Pittsburgh Panthers softball

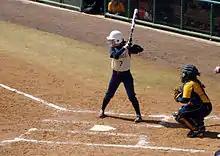
Pitt softball player Ashley Sills at bat during the 2013 Cherry Blossom Classic

The inaugural season of Pitt softball was in 1998 with the program guided by its first head coach, Michelle Phalen. The program competed as an independent during its first season in NCAA Division I and then played in the Big East Conference from 1999 to 2013. Phalen guided the program to its first winning season (31-27) and first Big East Tournament appearance in 2006 as well as its first season over .500 in Big East play (12-10) in 2008, a year that saw Pitt upset multiple nationally ranked teams. In 2009, Holly Aprile, and assistant coach in charge of pitchers and catchers under Phalen, took over as the head coach of the program. April began her tenure by leading the team to three consecutive winning seasons, a first for the program to that point, and led the 2011 team to a single season school record of 34 wins that included a victory over national ranked Georgia Tech. On July 1, 2013, Pitt moved to the Atlantic Coast Conference. In 2015, Pitt reached the ACC softball tournament championship game and earned the program's first NCAA tournament appearance on way to an appearance in the Regional Final and a program-best 37–22 record. In 2017, after a 5–0 start to the season, Pitt received the first national ranking in the program's history. Pitt won its first ACC Coastal Division championship in 2018. In August 2018, former Ohio head coach Jodi Hermanek was announced as the Panthers' new head coach following Holly Aprile's departure to become head coach at Louisville.